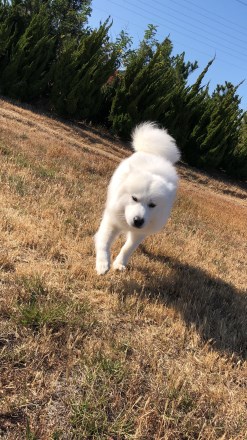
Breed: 2192-n000088-Samoyed